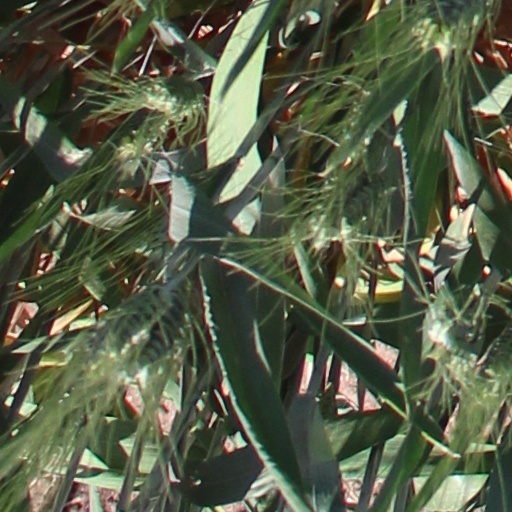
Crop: wheat